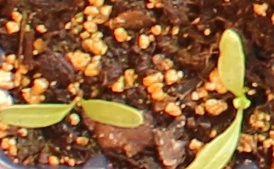
Label: Sugar beet